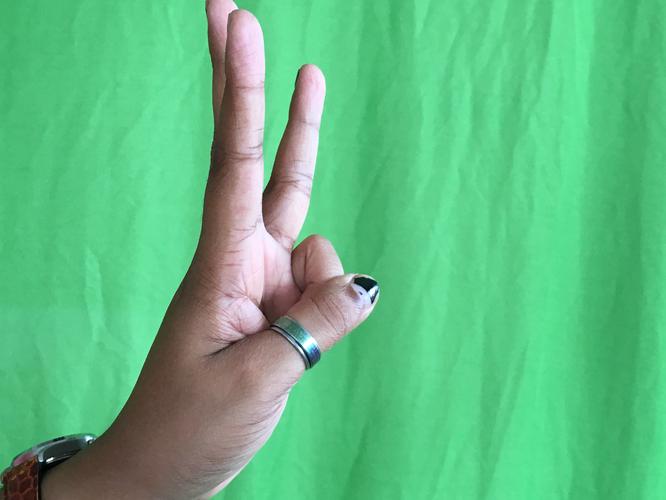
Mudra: Trishulam
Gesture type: single_hand